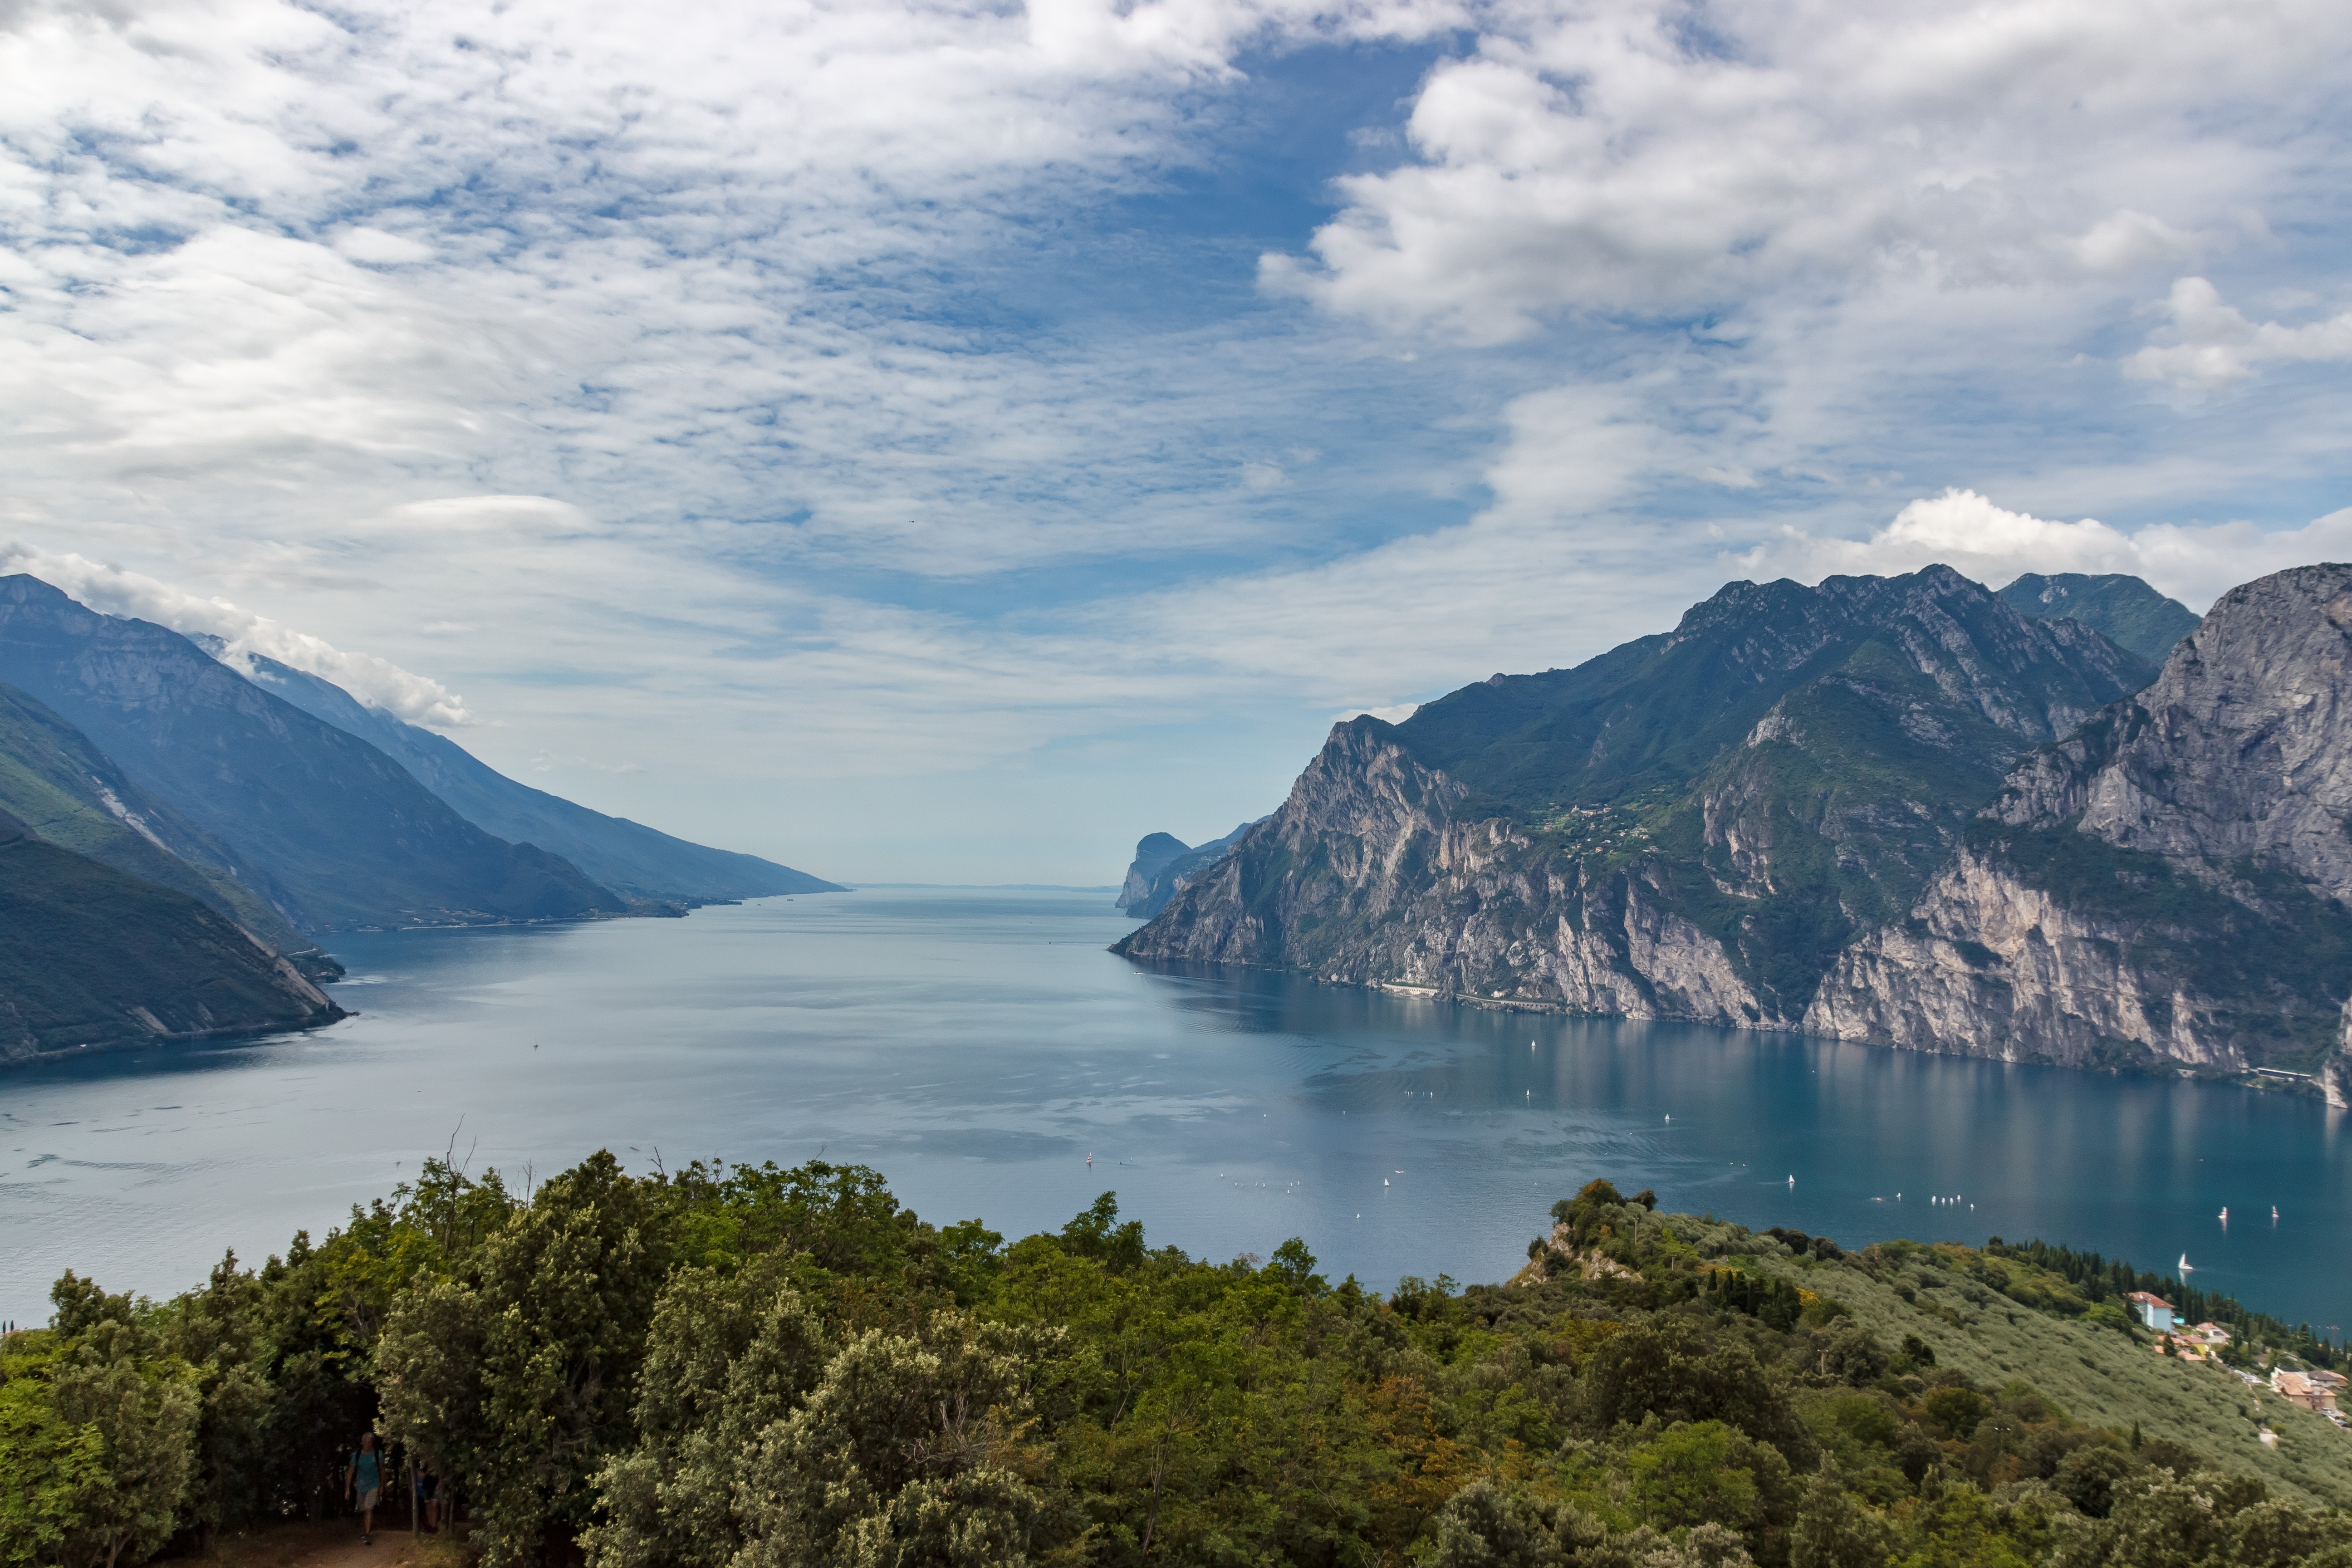
landscape, sea, coast, water, nature, mountain, cloud, lake, view, mountain range, reflection, holiday, bay, italy, fjord, reservoir, highland, body of water, garda, mountains, fell, viewpoint, loch, crater lake, recovery, landform, geographical feature, atmospheric phenomenon, mountainous landforms, glacial landform